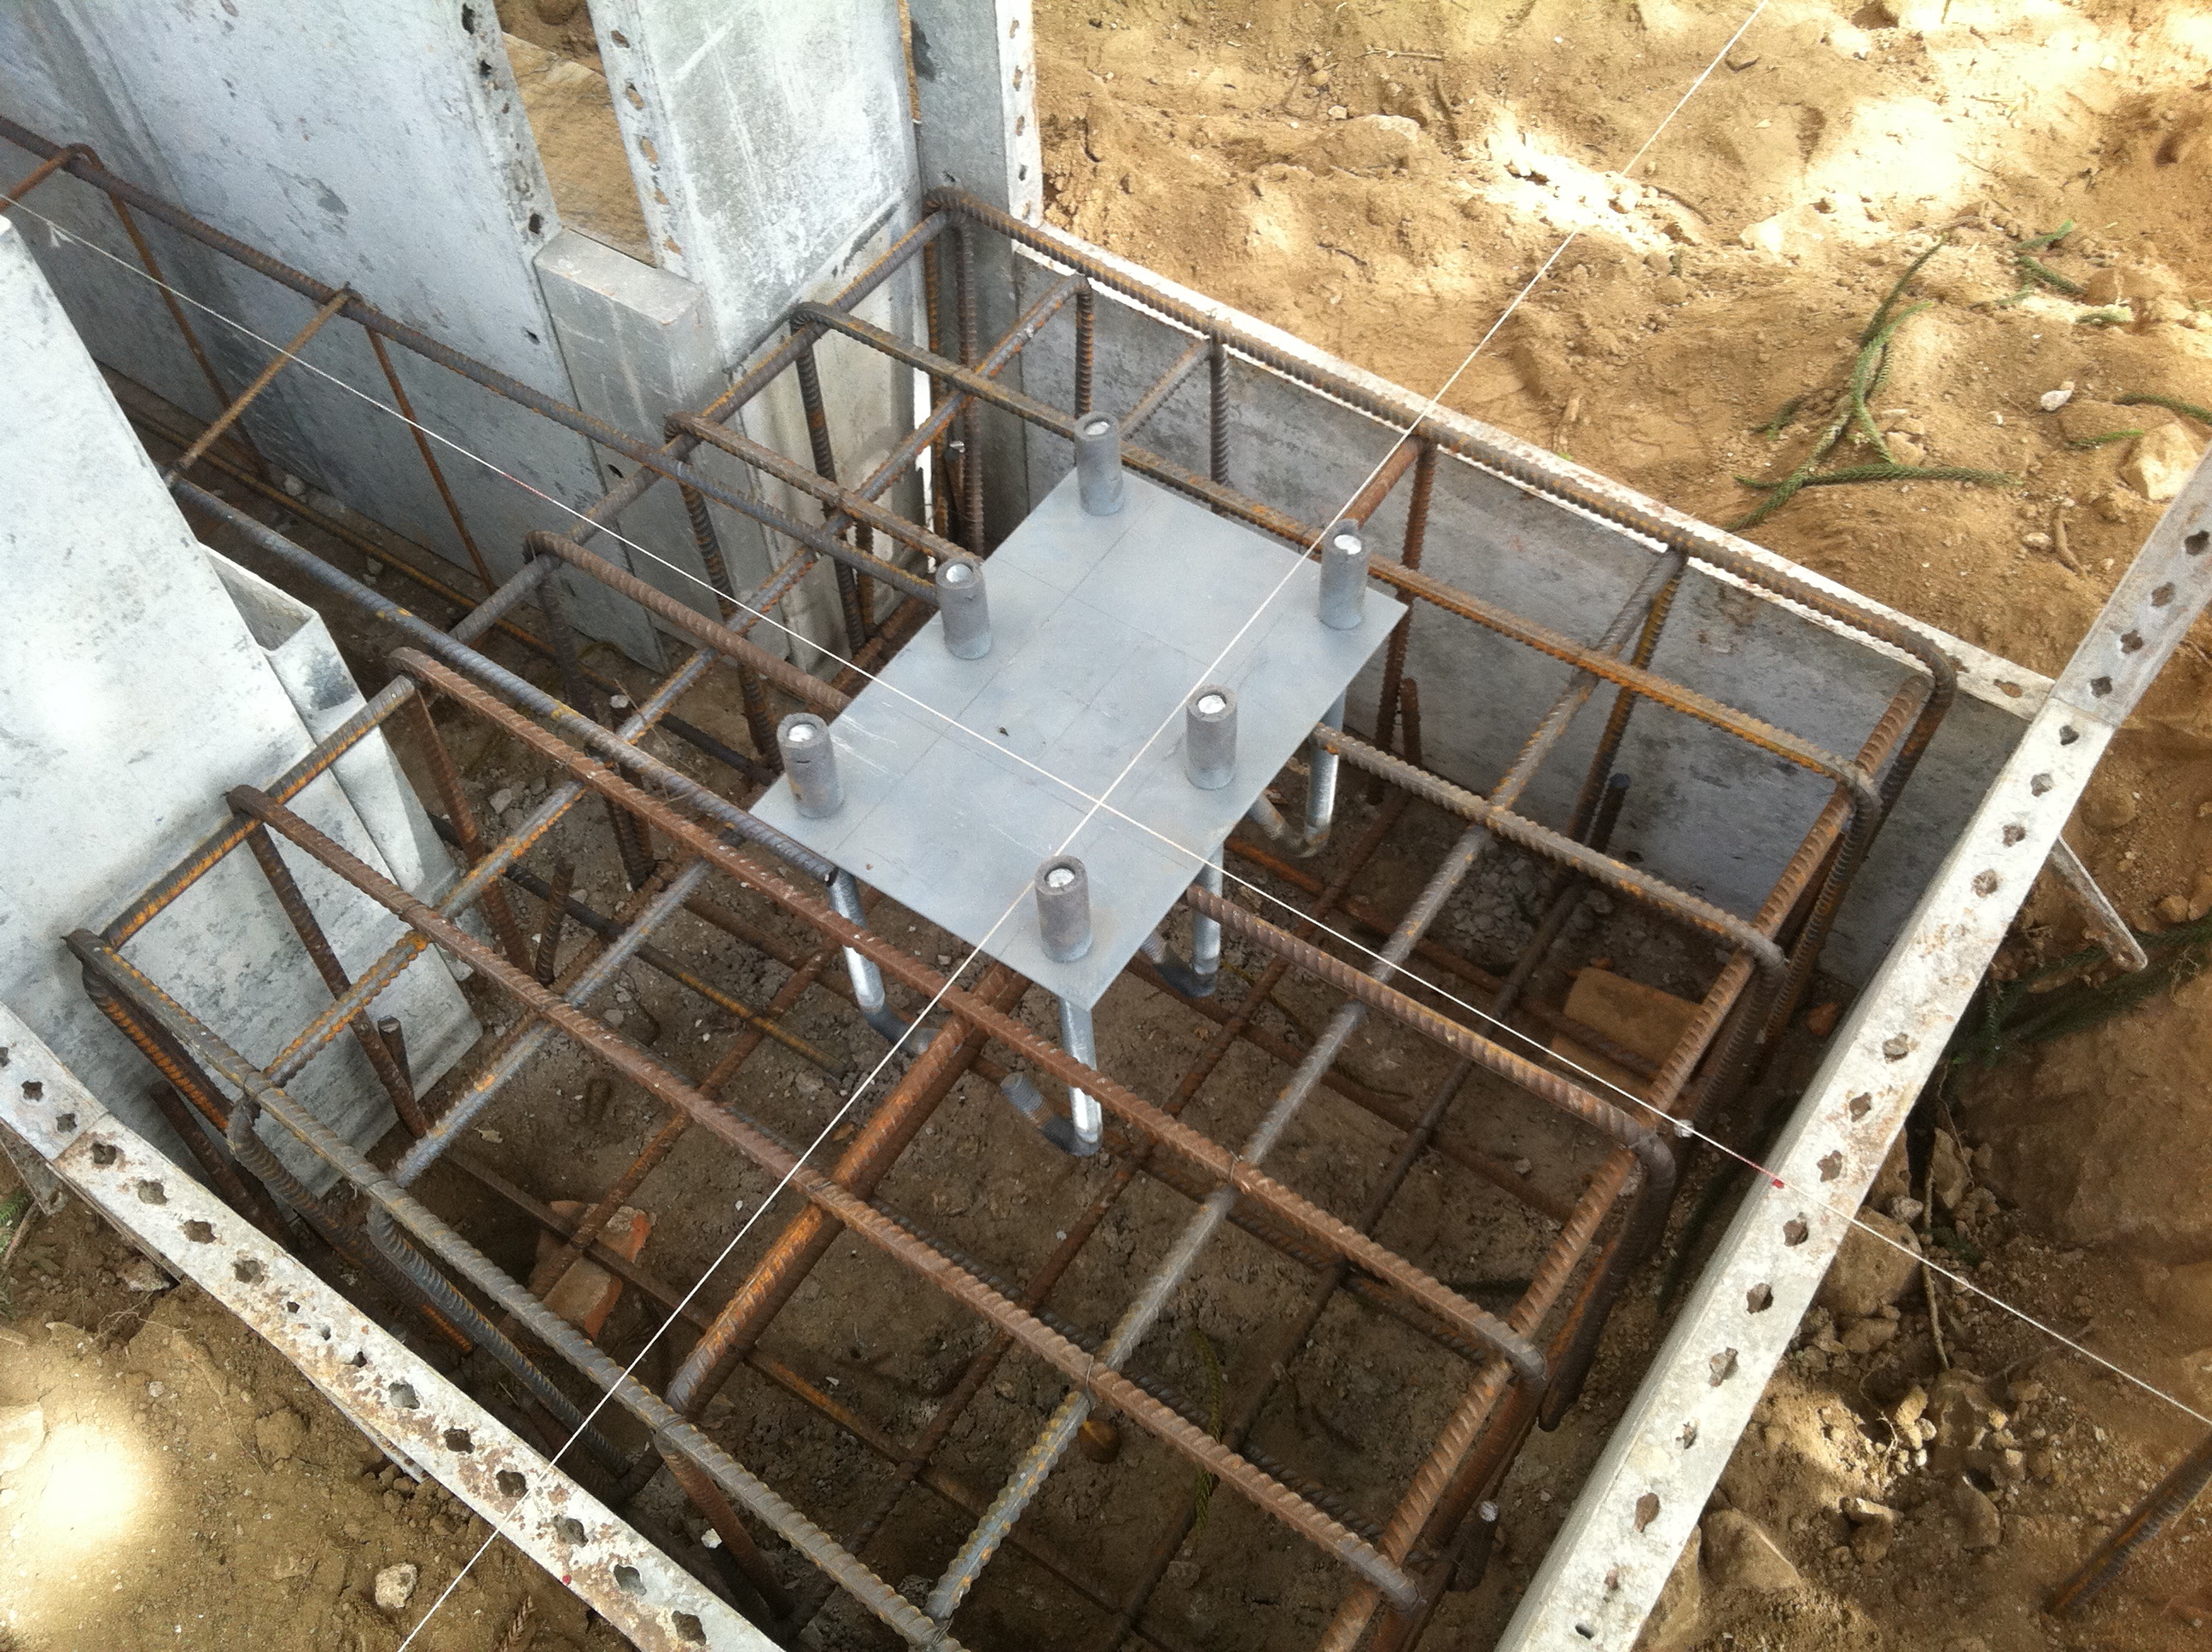
floor, construction, vehicle, foundation, works, under construction